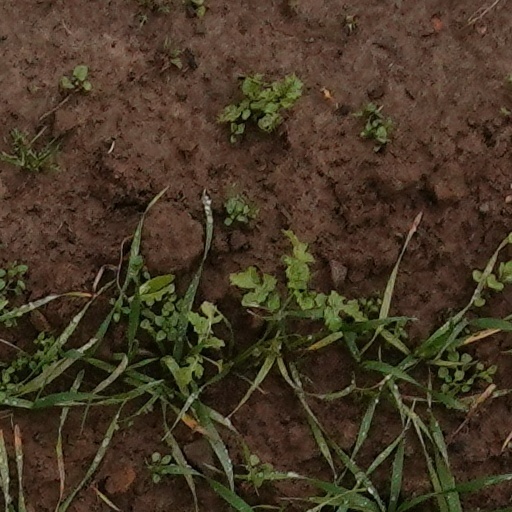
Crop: wheat